Pacific Palisades, Los Angeles

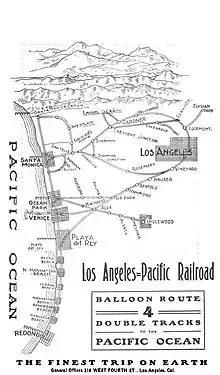
Santa Monica Cañon visible on a LAPRR Balloon Route map circa 1903

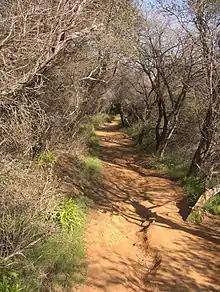
Temescal Canyon Ridge Trail

The Riviera is a Palisades neighborhood located approximately east of The Palisades Village and features streets named after various locations in the French and Italian Riviera. The neighborhood is divided into north and south sections by Sunset Boulevard. It borders Santa Monica and Brentwood. The Riviera Country Club hosts the Genesis Open on the PGA Tour in February. Riviera has hosted three major championships: the U.S. Open in 1948 and the PGA Championship in 1983 and 1995. Ben Hogan won three times in less than 18 months at the course (1947 and 1948 L.A. Open, 1948 U.S. Open), and it became known as ""Hogan's Alley"." The country club will also host golf during the 2028 Summer Olympics.